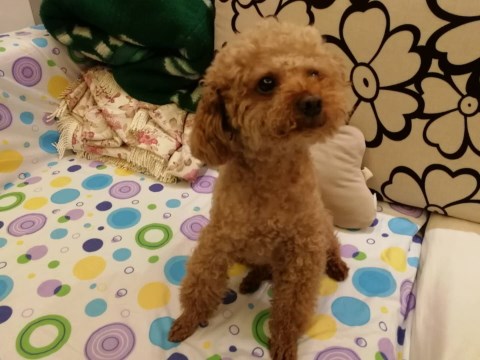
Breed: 7449-n000128-teddy